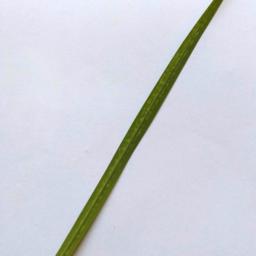
Label: Rice___Healthy